LZ 127 Graf Zeppelin

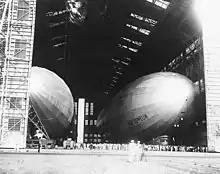
"Graf Zeppelin" and USS "Los Angeles" in the airship hangar at NAS Lakehurst, August 1929

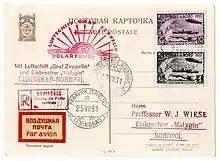
The reverse side of a postcard. A Cyrillic inscription is printed at the top, then "Par Avion". The two stamps are for 30 kopecks (magenta on white) and 1 rouble (black on white). They show a dramatic depiction of the airship above the icebreaker, with a polar bear on a spur of ice in the foreground. At the top is the hammer and sickle of the Soviet Union and the words "Pole du Nord 1931". At the bottom is a legend in Cyrillic script. There are four postmarks; bottom-left says "25 VII 31 Leningrad" and the bottom right "27.8.31 Lorch". An address in Lorch, Germany, is type-written below. At left are three cachets and a "Par Avion" sticker with Cyrillic translation.

In October 1928, "Graf Zeppelin" made its first intercontinental trip, to Lakehurst Naval Air Station, New Jersey, US, with Eckener in command and Lehmann as first officer. Rosendahl and Drummond-Hay flew the outward leg. Ludwig Dettmann and Theo Matejko made an artistic record of the flight.